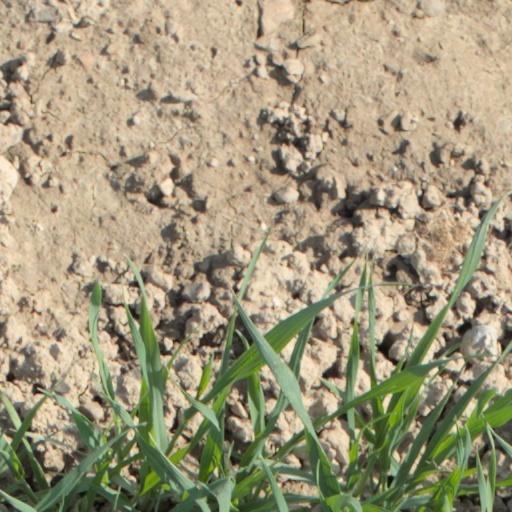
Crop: wheat